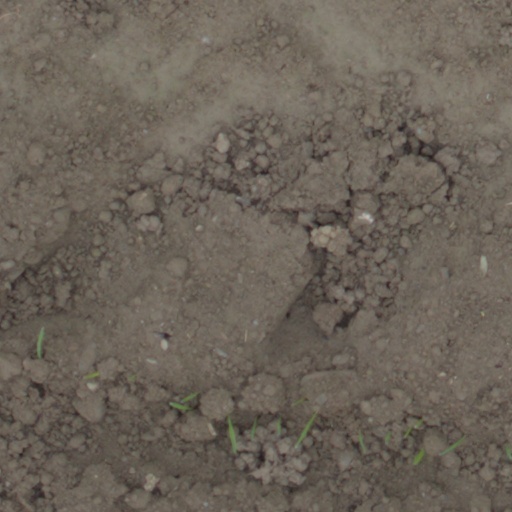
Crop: wheat